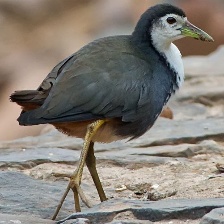
Species: WHITE BREASTED WATERHEN
Scientific name: AMAURORNIS PHOENICURUS
ImageNet parent category: european_gallinule